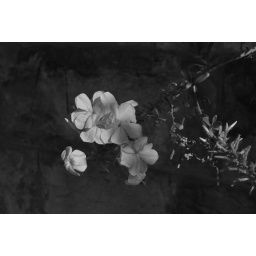
I took this photo in webdeh street in Jordan Amman it was purple and make it in black and white